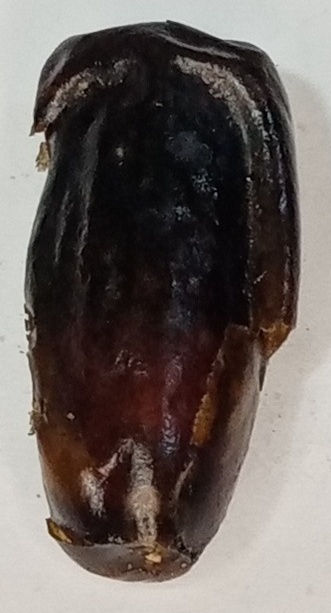
Variety: gajar
Size: small
Grade: grade-1